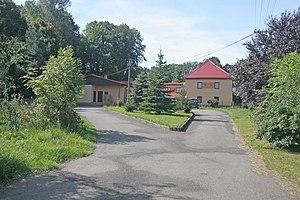
Bukovina u Přelouče est une commune du district et de la région de Pardubice, en République tchèque. Sa population s'élevait à 79 habitants en 2018.